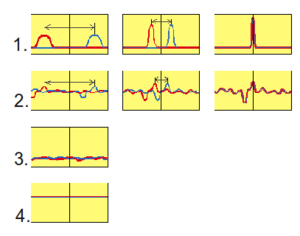
Ces différents schémas permettent de comparer différents cas (source ponctuelle, source quelconque contrastée ou peu contrastée, surface uniforme) et de montrer où se trouve la difficulté pour calculer le bon déphasage.
L'autofocus à détection de phase est un autofocus passif dont la particularité vient de son système télémétrique qui « découpe » en deux hémisphères l'objectif. L'analyse des rayons issus de ces deux hémisphères permettra alors de calculer à quelle distance est la scène ou objet à photographier.